Chavo Guerrero Jr.

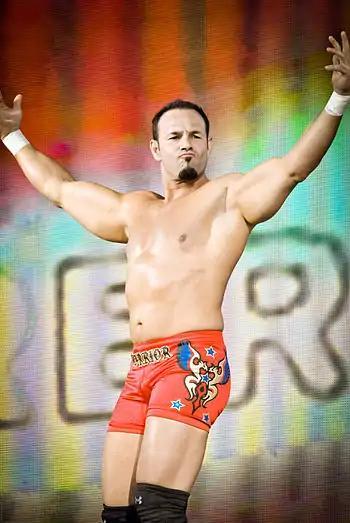
Guerrero in 2010

Salvador Guerrero IV (born October 20, 1970) better known by his ring names Chavo Guerrero and Chavo Guerrero Jr., is an American professional wrestler. He is best known for his tenures in World Wrestling Federation/Entertainment (WWF/WWE), World Championship Wrestling (WCW), Total Nonstop Action Wrestling (TNA), All Elite Wrestling (AEW), Lucha Underground (LU), Ring of Honor (ROH) and Nación Lucha Libre (NLL).